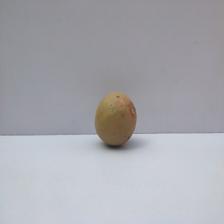
Size: Small